Neuromuscular drug

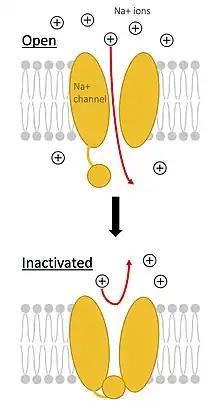
Diagram of open and closed state of sodium channel (Gate is voltage-activated, and is turned into the active state when surrounding membrane is depolarized by ion, resting state is reached when membrane repolarizes)

Depolarizing neuromuscular blockers: Depolarizing agents act as agonists for acetylcholine receptors. Succinylcholine is currently the only depolarizing neuromuscular blocking drug that has been placed in ongoing clinical use. Its pharmacological structure resembles two acetylcholine molecules combined through acetate methyl groups. It contains two quaternary ammonium radicals which associate with the two alpha subunits of the nicotinic receptor to cause depolarization. These nicotinic receptors respond to acetylcholine and are located in the central and peripheral nervous system, muscle, and other tissue. They act as the primary receptor in muscle for motor nerve-muscle communication which signals muscle contractions.